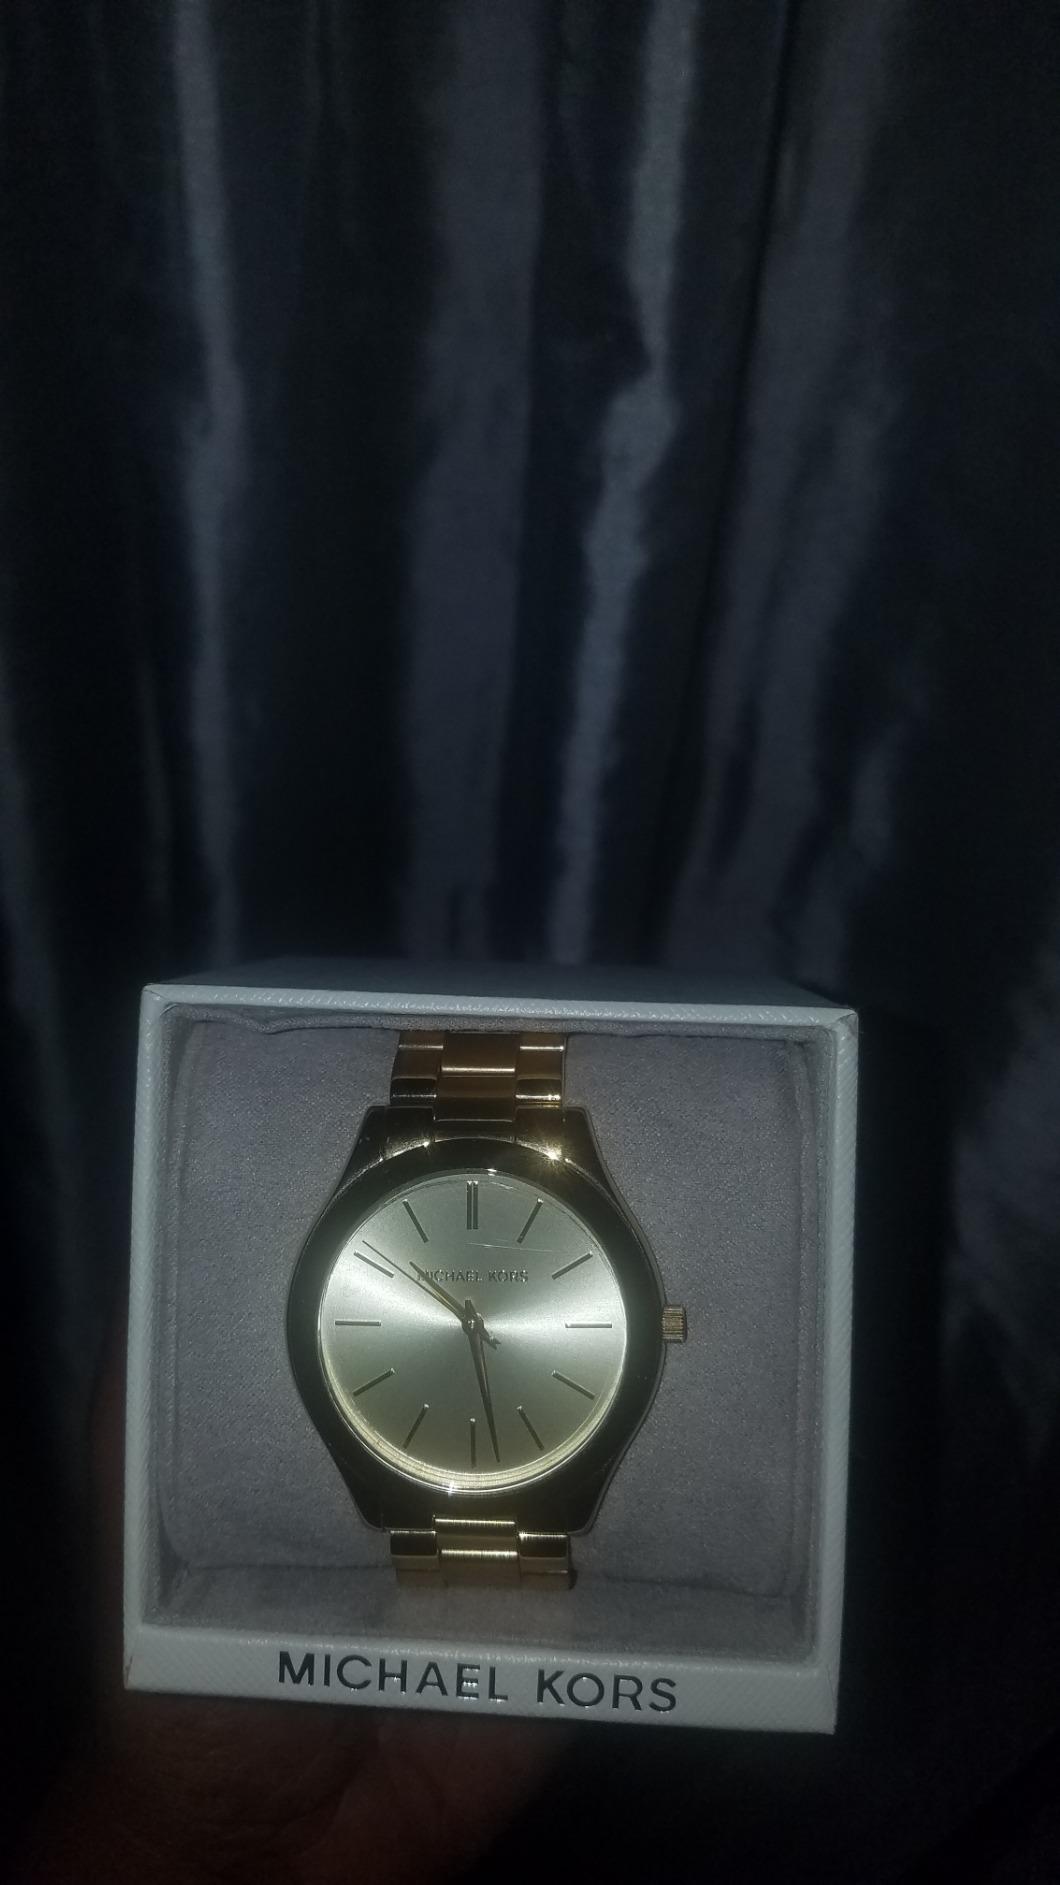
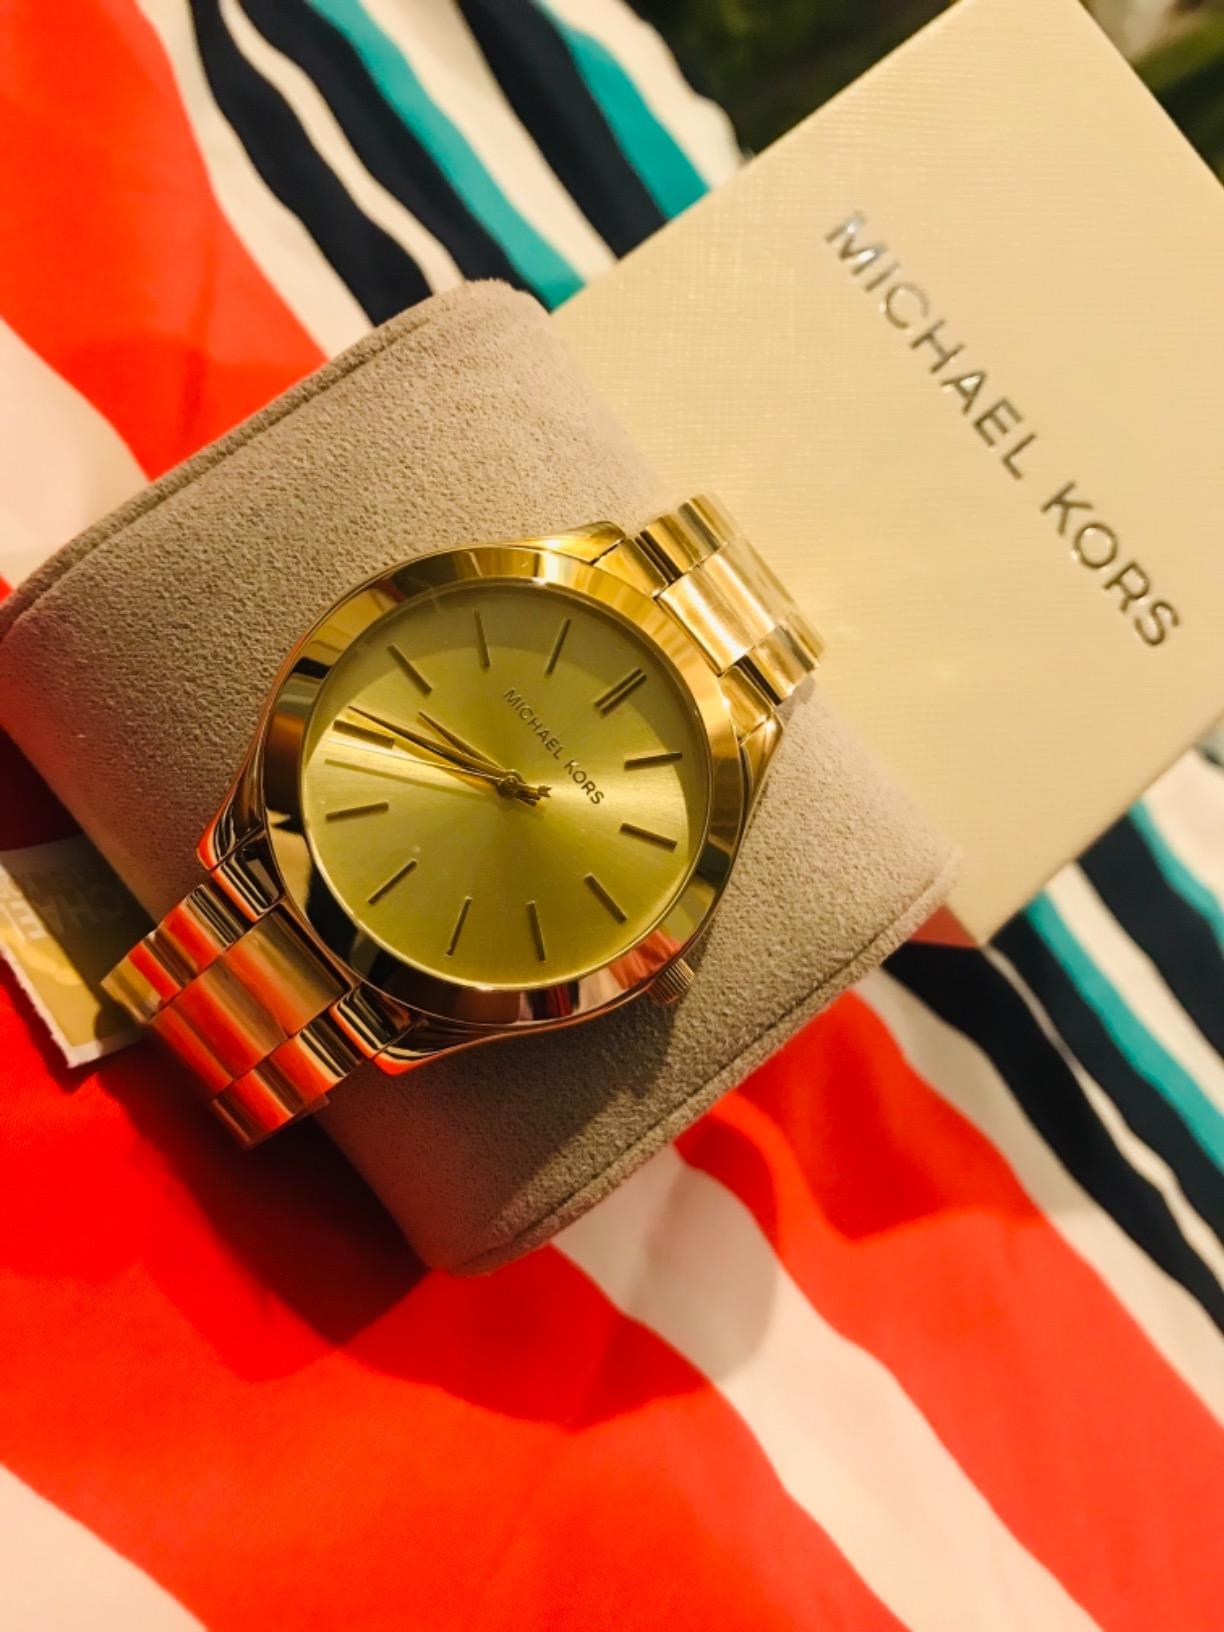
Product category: accessories_watch
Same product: yes